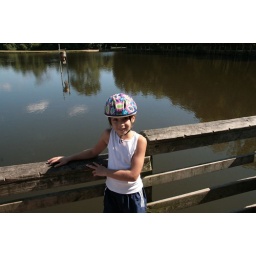
by the lake on our bike ride, McAlpine greenway